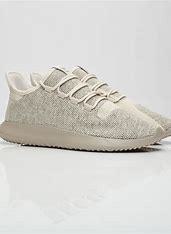
Brand: Adidas
Model: Tubular Shadow